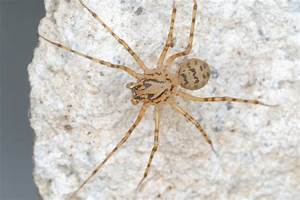
Label: spider